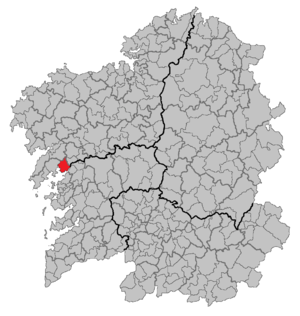
Rianxo est une commune de la province de La Corogne en Galice de la comarque O Barbanza. La population recensée en 2007 est de 11 554 habitants.